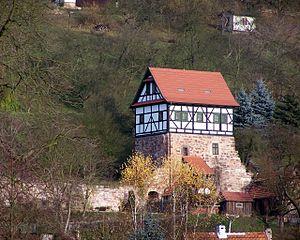
Wasungen est une ville du Land de Thuringe en Allemagne.